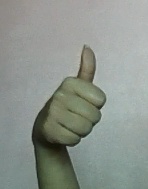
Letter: aleff